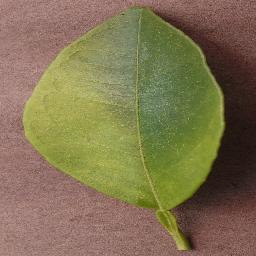
Label: Orange___Haunglongbing_(Citrus_greening)